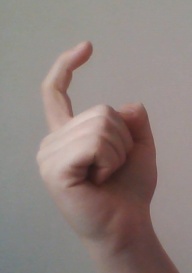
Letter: ra